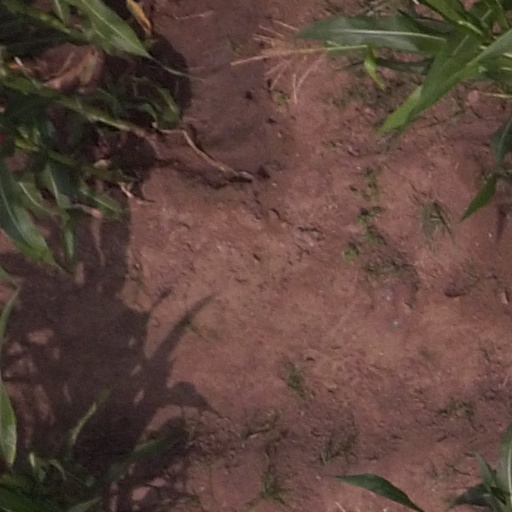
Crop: maize; corn